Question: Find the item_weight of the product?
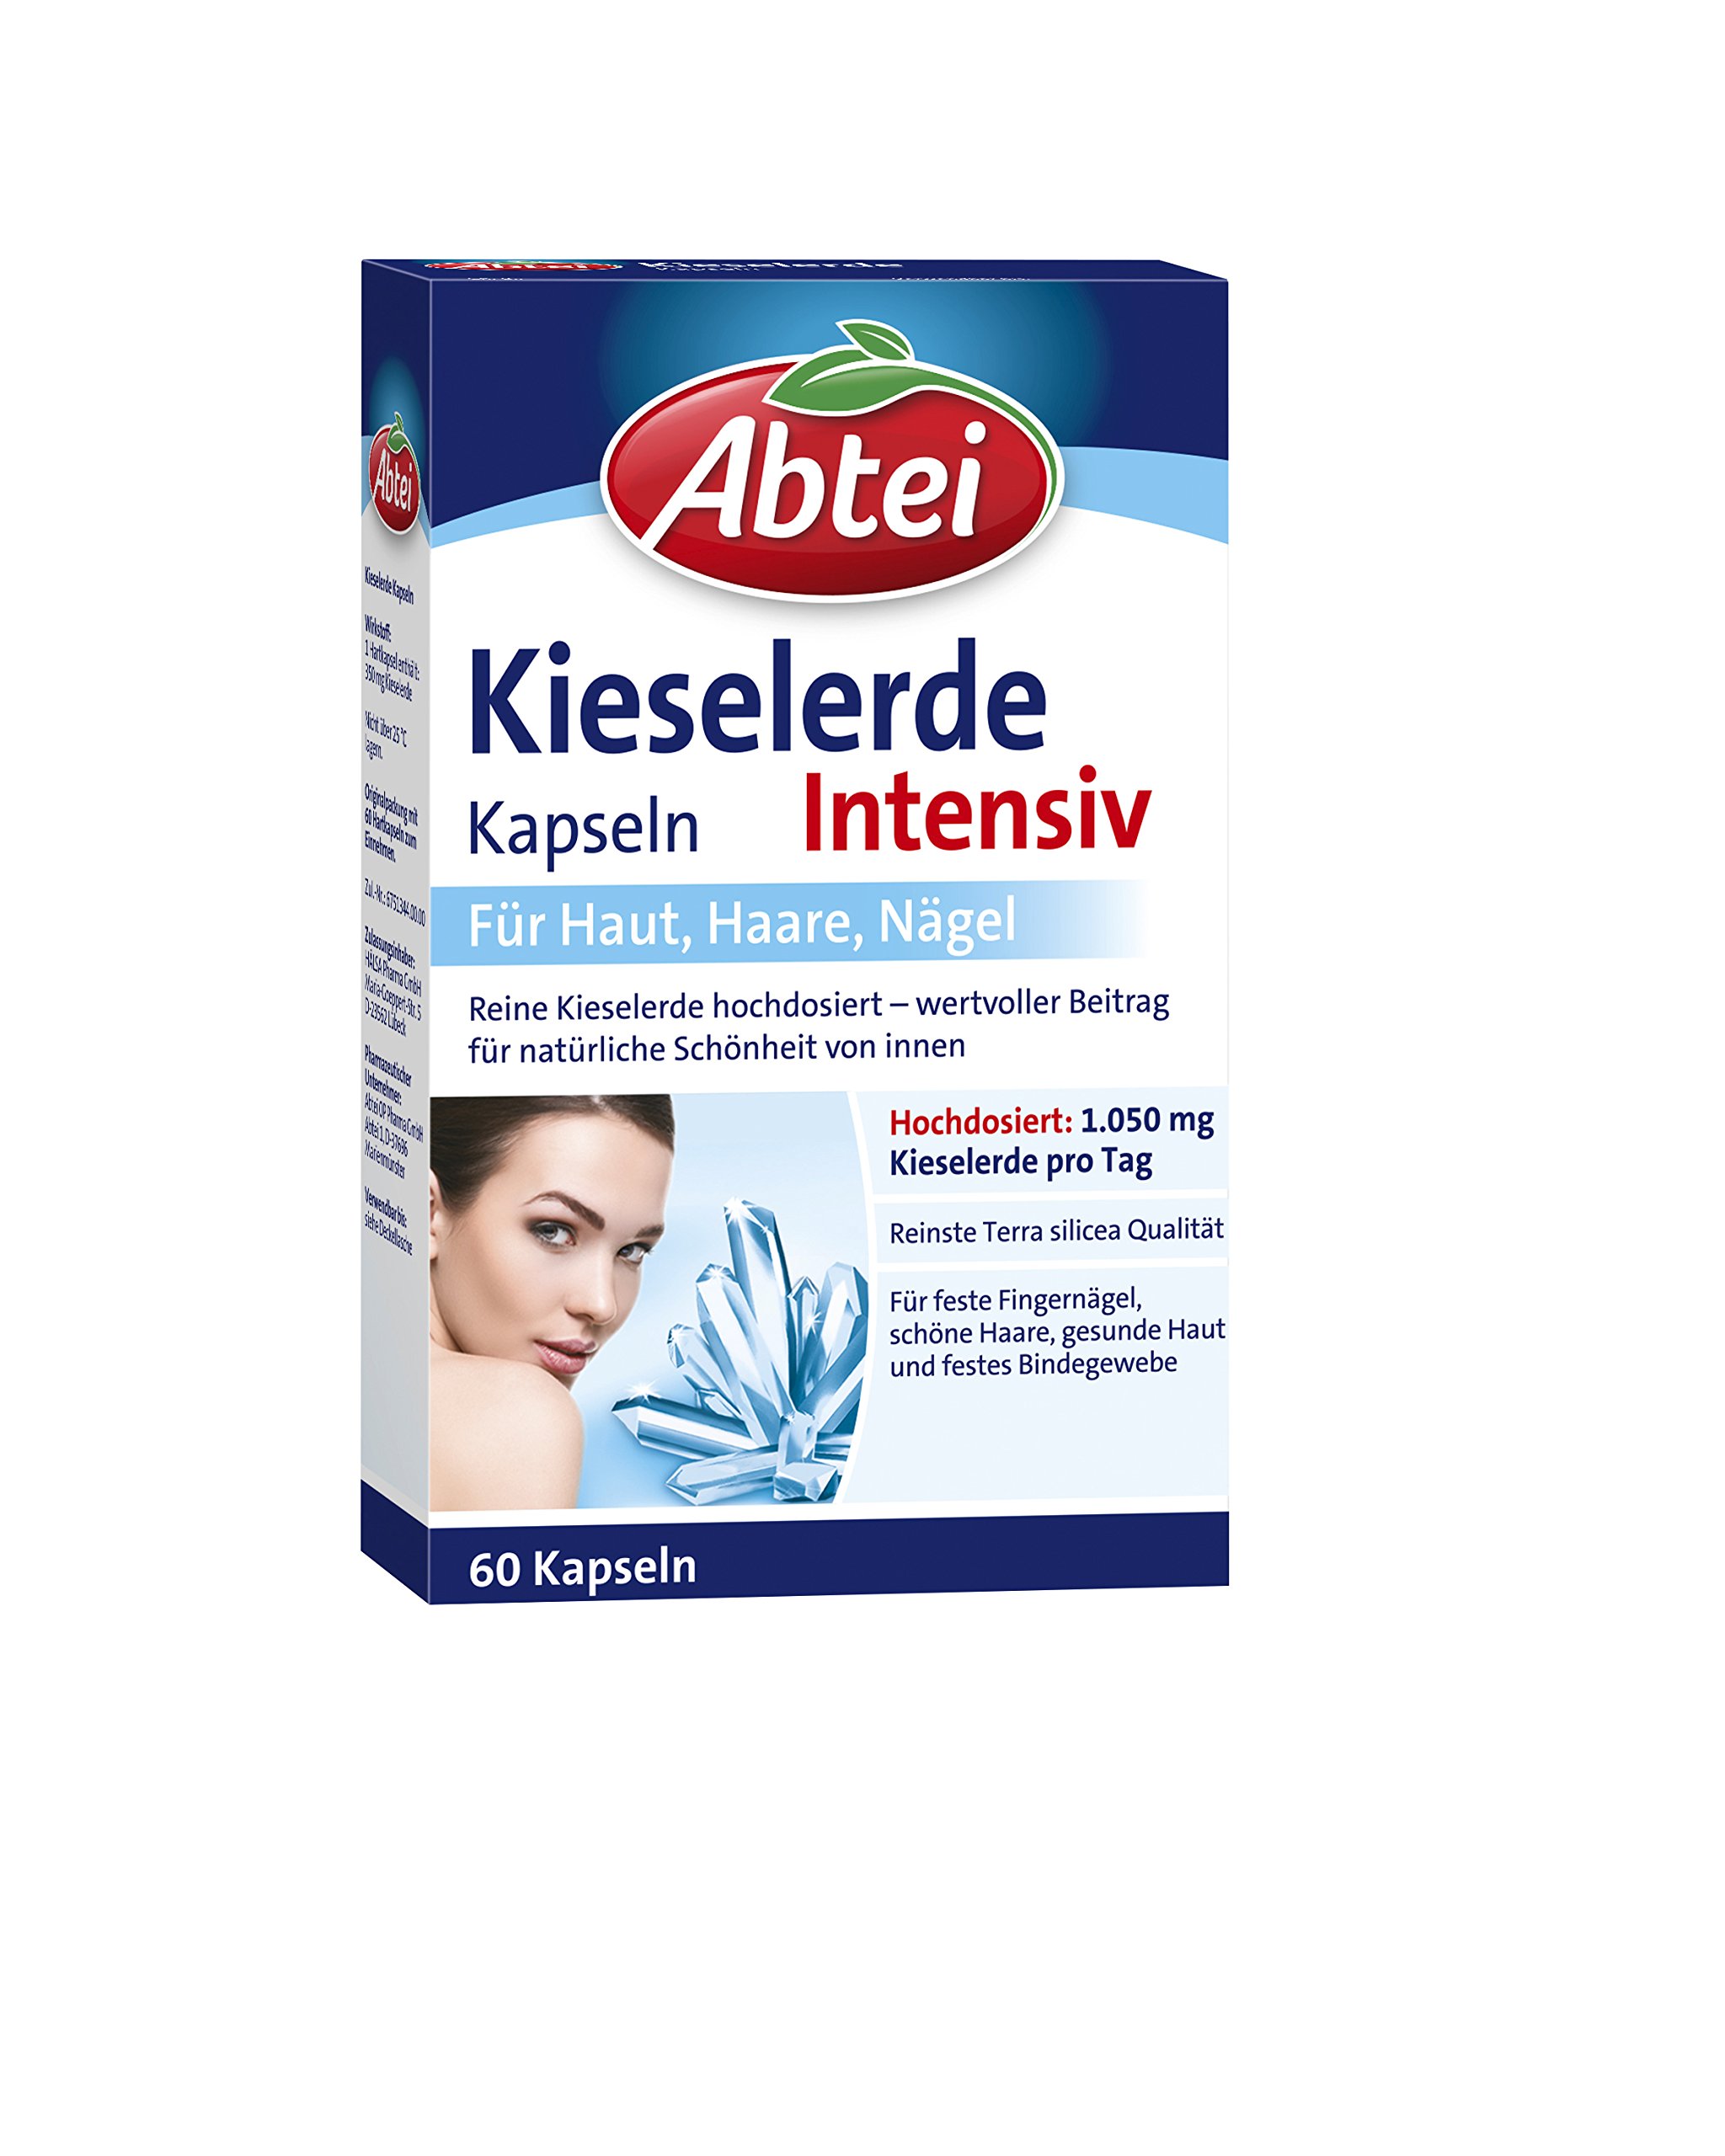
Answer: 1.05 milligram